List of songs recorded by Margaret

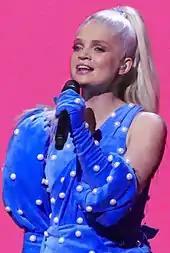
Margaret performing on-stage in a blue dress on a pink background.

Polish singer and songwriter Margaret has recorded songs for six studio albums, one live album and four extended plays (EPs), and made several guest appearances on other artists' releases. Majority of her earlier work is in English, which she attributed partly to the fact that her songs sound better when sung in that language. Before her mainstream debut, she recorded songs for television commercials, and released an independent album with her band Margaret J. Project called "This Is Margaret" (2012).